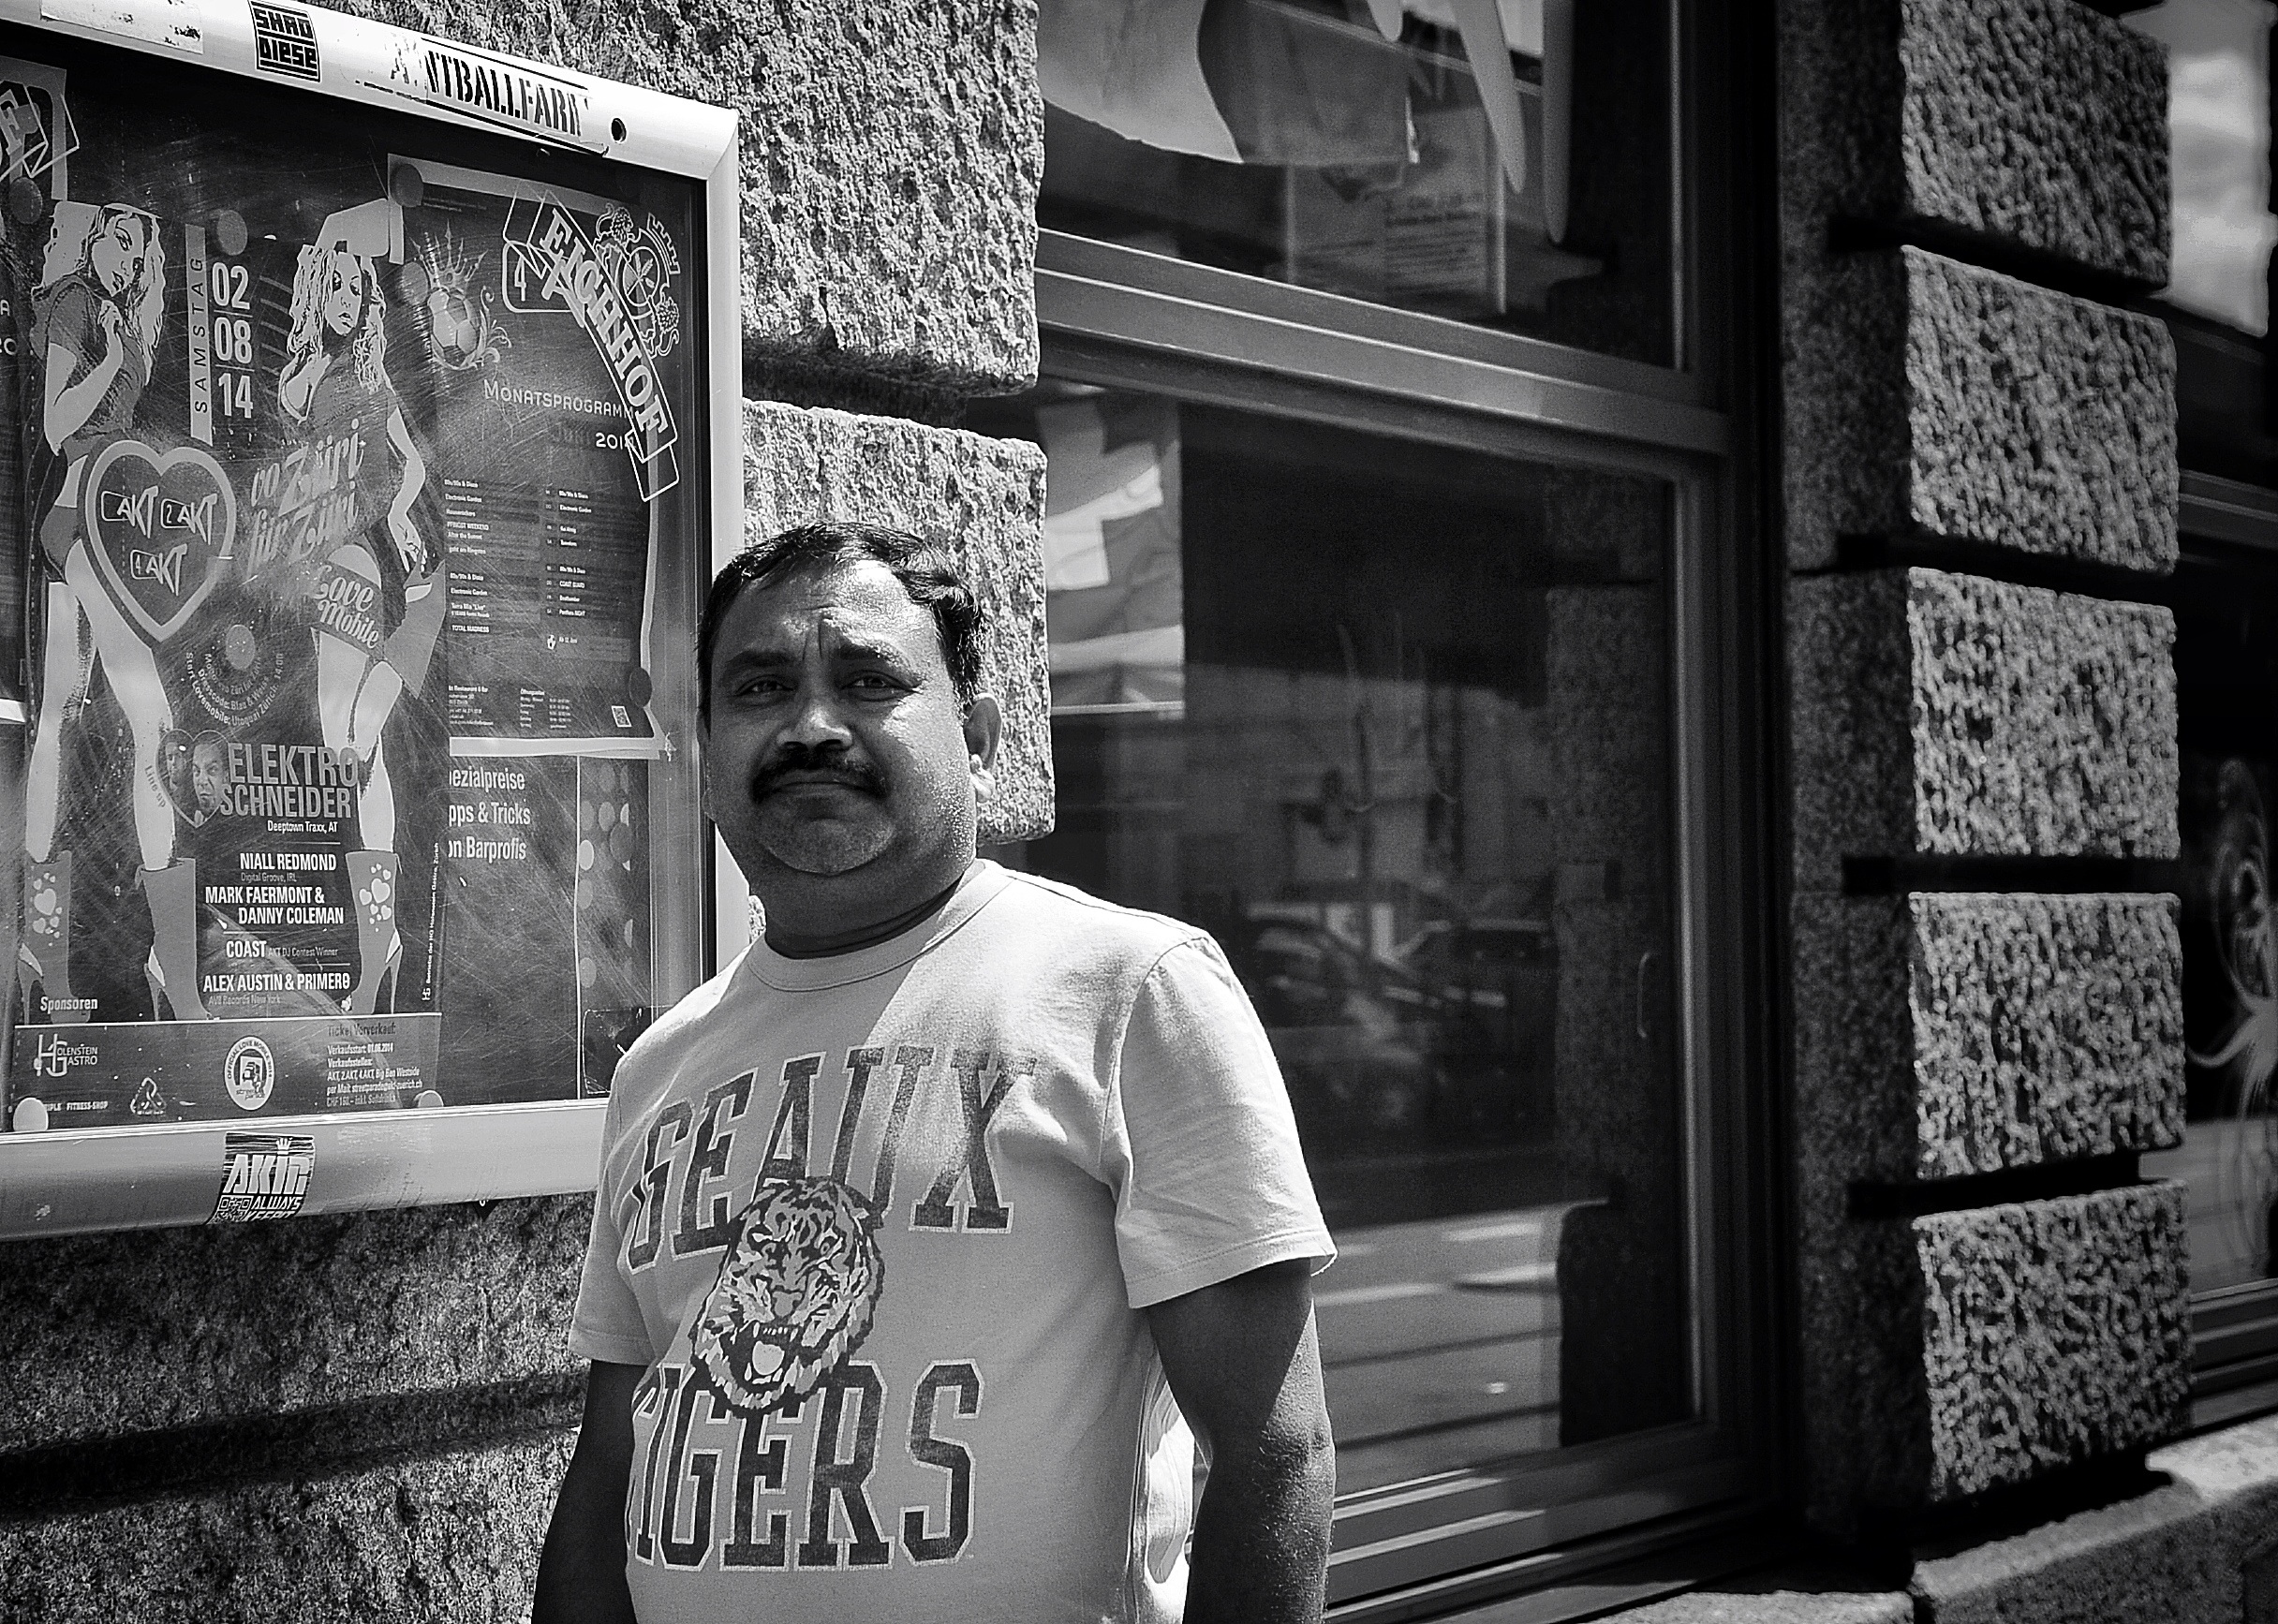
man, person, black and white, people, road, white, street, photography, urban, color, black, monochrome, streetphotography, art, infrastructure, swiss, photograph, snapshot, streetart, schweiz, switzerland, zurich, streetphoto, faces, schwarzundweiss, stphotographia, streetscene, strassenszene, strassenfotografie, streetlife, streetportrait, streetpix, thomas8047, onthestreets, streetphotographer, 175528, zurichstreet, fascinationstreet, nikond300s, portraiture, streetartz ri, zuri, seauxtigers, monochrome photography